Tequisquiapan

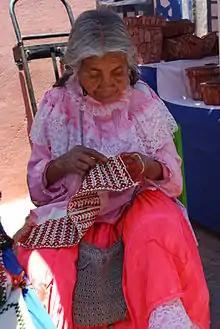
Otomi woman embroidering at one of the crafts markets

19,703 hectares of the municipality is ejido or other communally owned property. These are owned by thirteen ejidos and one agricultural and livestock cooperative. 11,078 hectares of the municipality are used for agriculture, with 4,867 irrigated and the rest planted during the rainy season.